Ustaše Youth

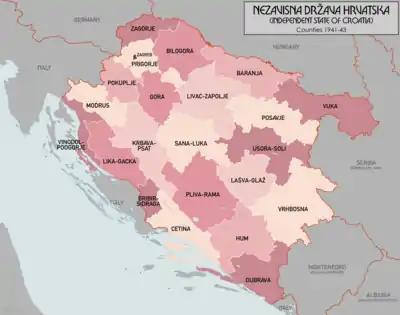
A map of the NDH depicting county subdivisions (1941–1943)

Ustaše youth groups were formed in the 1930s, and by 1940, regularly distributed flyers inviting Croatian youth to their demonstrations, activities, and rallies. On 12 July 1941, Pavelić decreed that these groups were to be organized into a fully-structured organization. The Ustaše Youth was officially intended to consist of all Croatian youths aged 7–21. The organization was divided into four sections: the Ustaše Hope (age 7–11), the Ustaše Heroes (11–15), the Ustaše Starčević Youth (15–21), and the University Youth. A decree from November 1941 removed the University Youth section from the organization, which was replaced by the Ustaše Storm Troopers and Ustaše Girls sections for male and female members aged 18–21, respectively. The best members of the Starčević Youth became members of the Ustaše Assault Unit, where they underwent strict paramilitary training. The Ustaše Youth was structured in a military manner and divided regionally and territorially. Each county contained an Ustaše Youth Center, each administrative division had an Ustaše Youth camp, and each community had a concentration. Concentrations had squads and platoons, the latter being split into branches according to age.